François Fayt

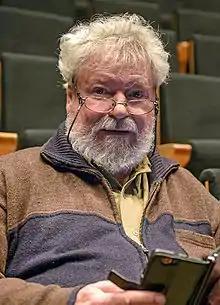
François Fayt

François Fayt (born 1946) is a French composer. Born in Argences, he studied music at the Conservatory of Versailles and then the École Normale de Musique de Paris. He took advanced courses with Marcel Ciampi and Aldo Ciccolini.